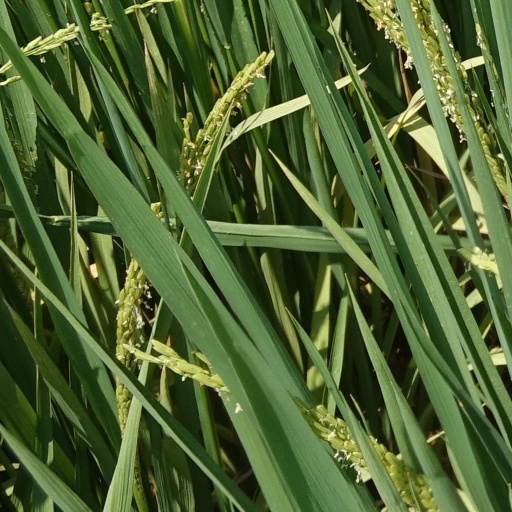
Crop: rice